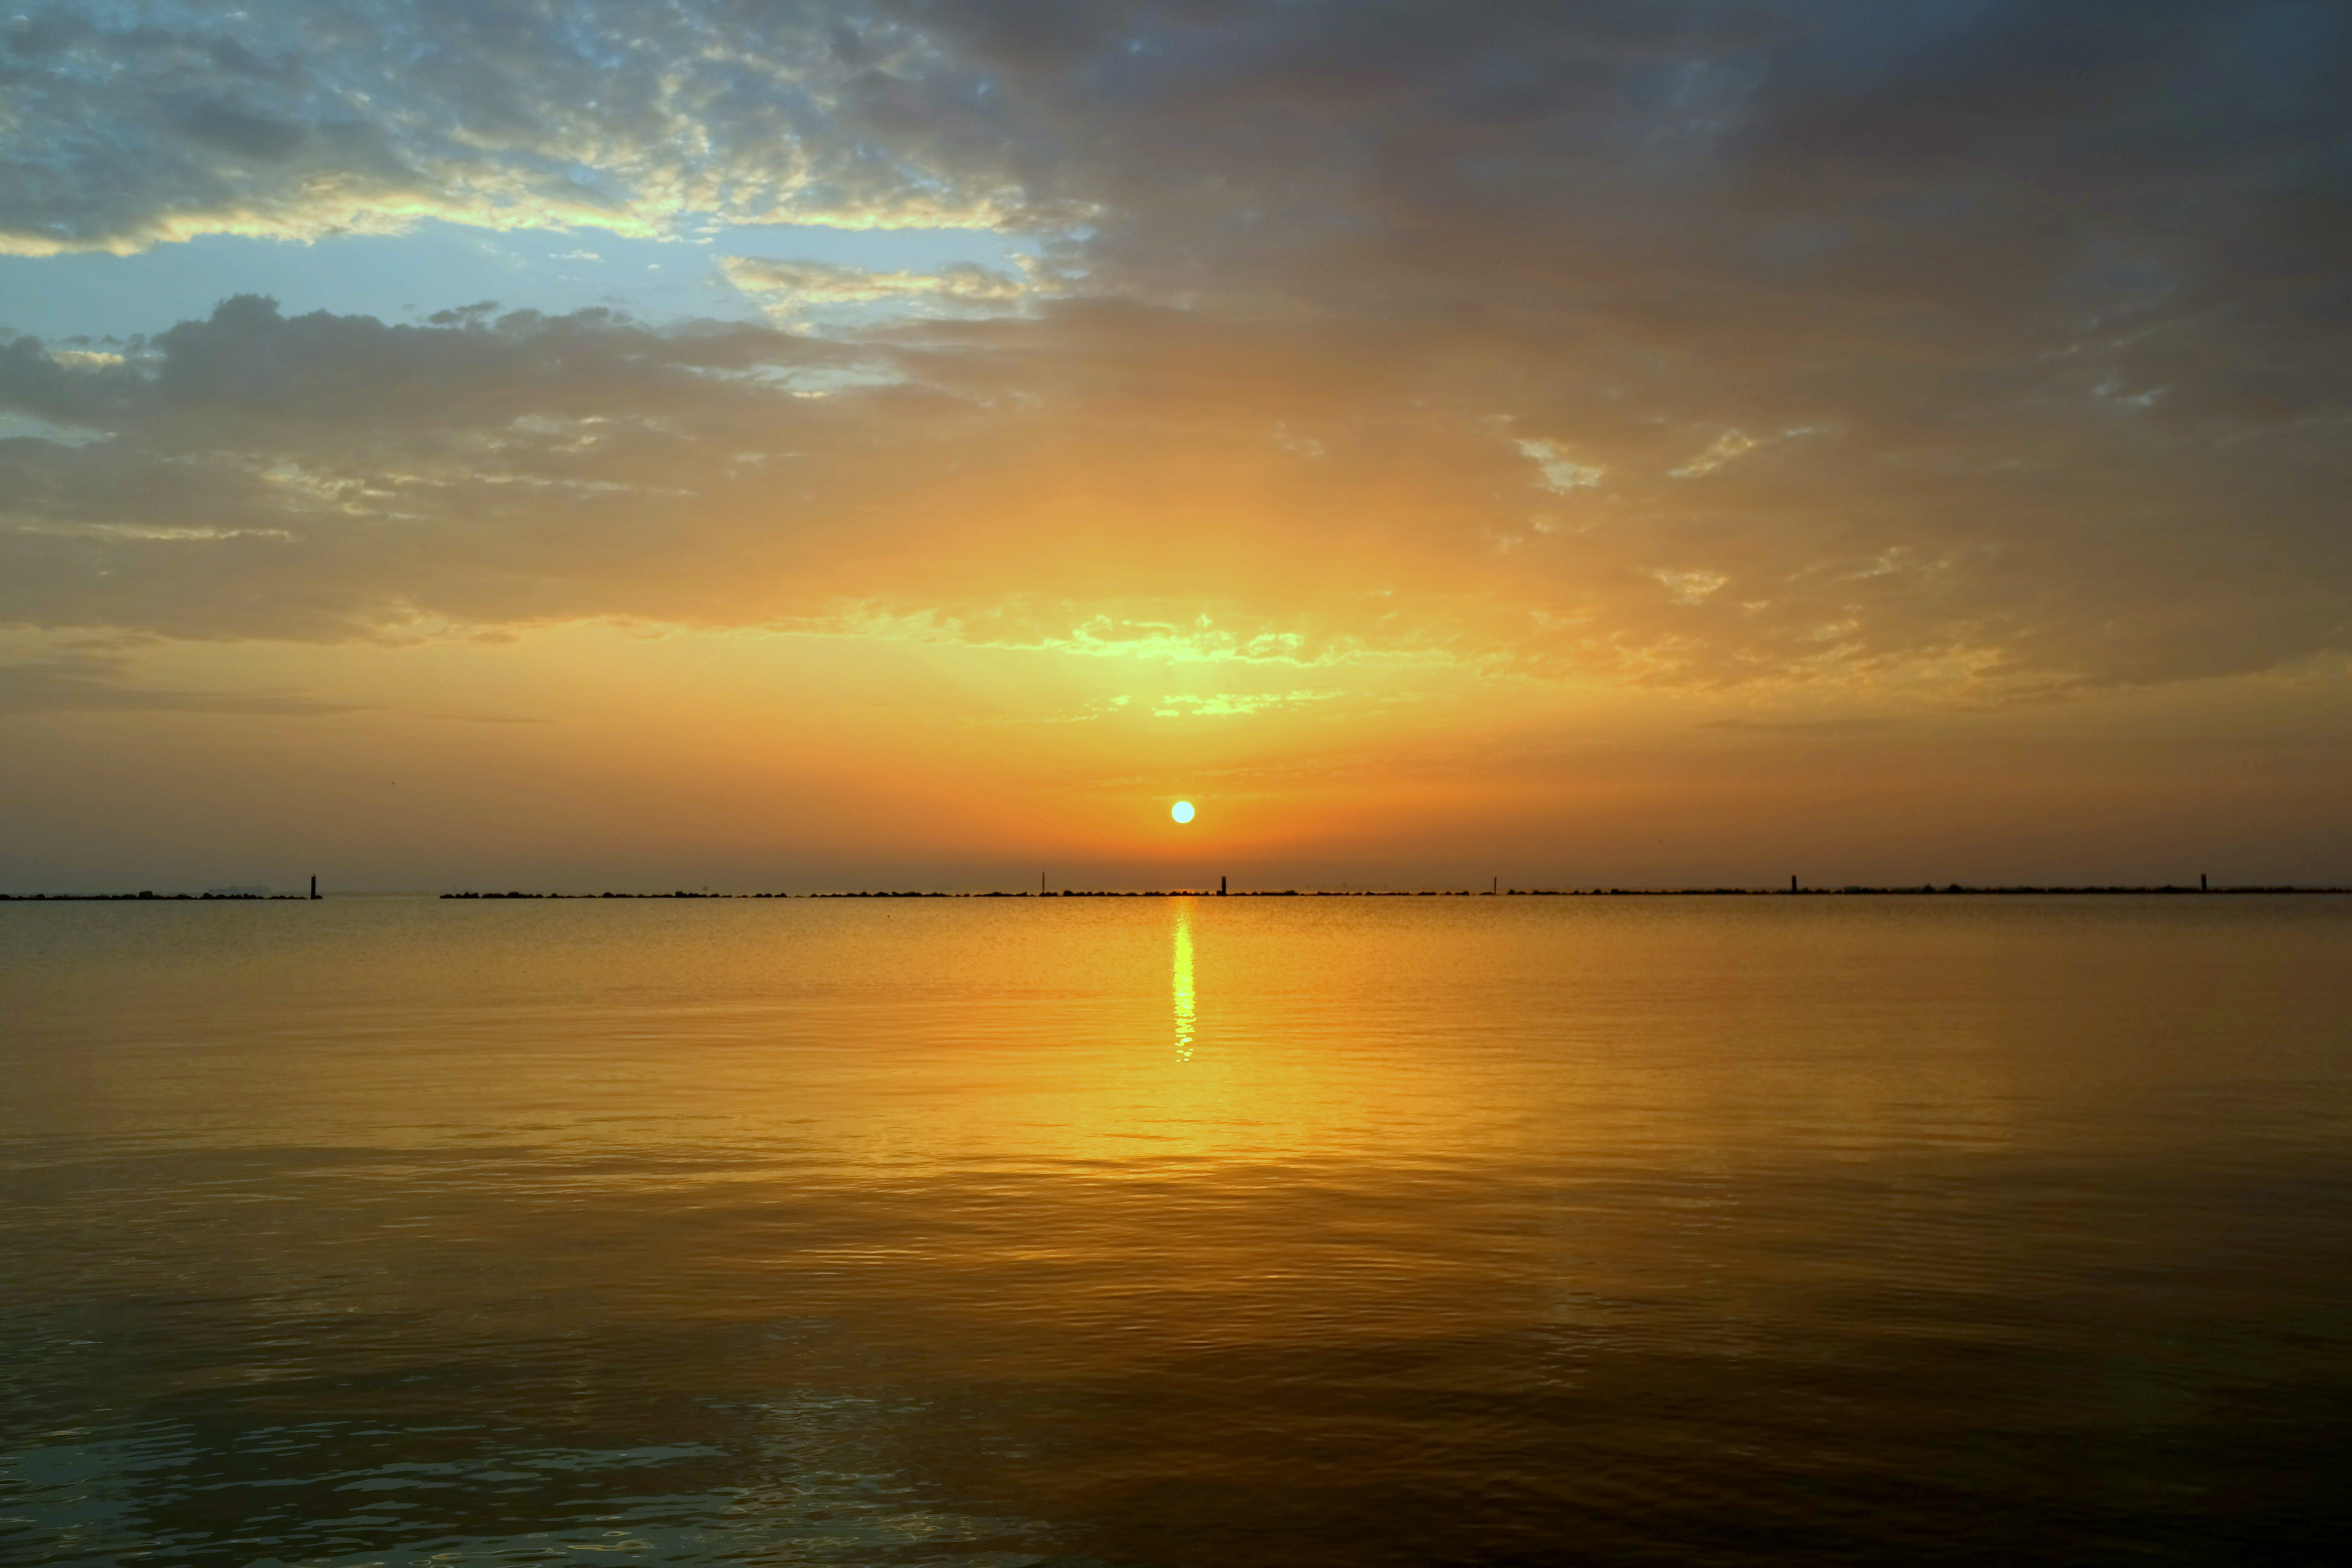
sunrise, water, cloud, sky, atmosphere, afterglow, liquid, amber, natural landscape, fluid, orange, sunlight, dusk, lake, red sky at morning, astronomical object, sunset, bank, landscape, horizon, sun, cumulus, calm, heat, beach, tree, dawn, reservoir, reflection, wind wave, evening, ocean, loch, sound, coast, tropics, wave, lake district, backlighting, vacation, channel, inlet, tide, river